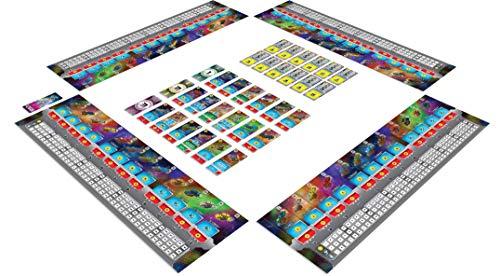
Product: Space Base
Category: Toys & Games | Games & Accessories | Board Games
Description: Dice Game where players build their own chart of rewards.
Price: $35.73
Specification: ProductDimensions:9.1x9.1x2.8inches|ItemWeight:2.65pounds|ShippingWeight:2.65pounds(Viewshippingratesandpolicies)|ASIN:B0793MT3Y6|Itemmodelnumber:AEG7032|Manufacturerrecommendedage:8yearsandup